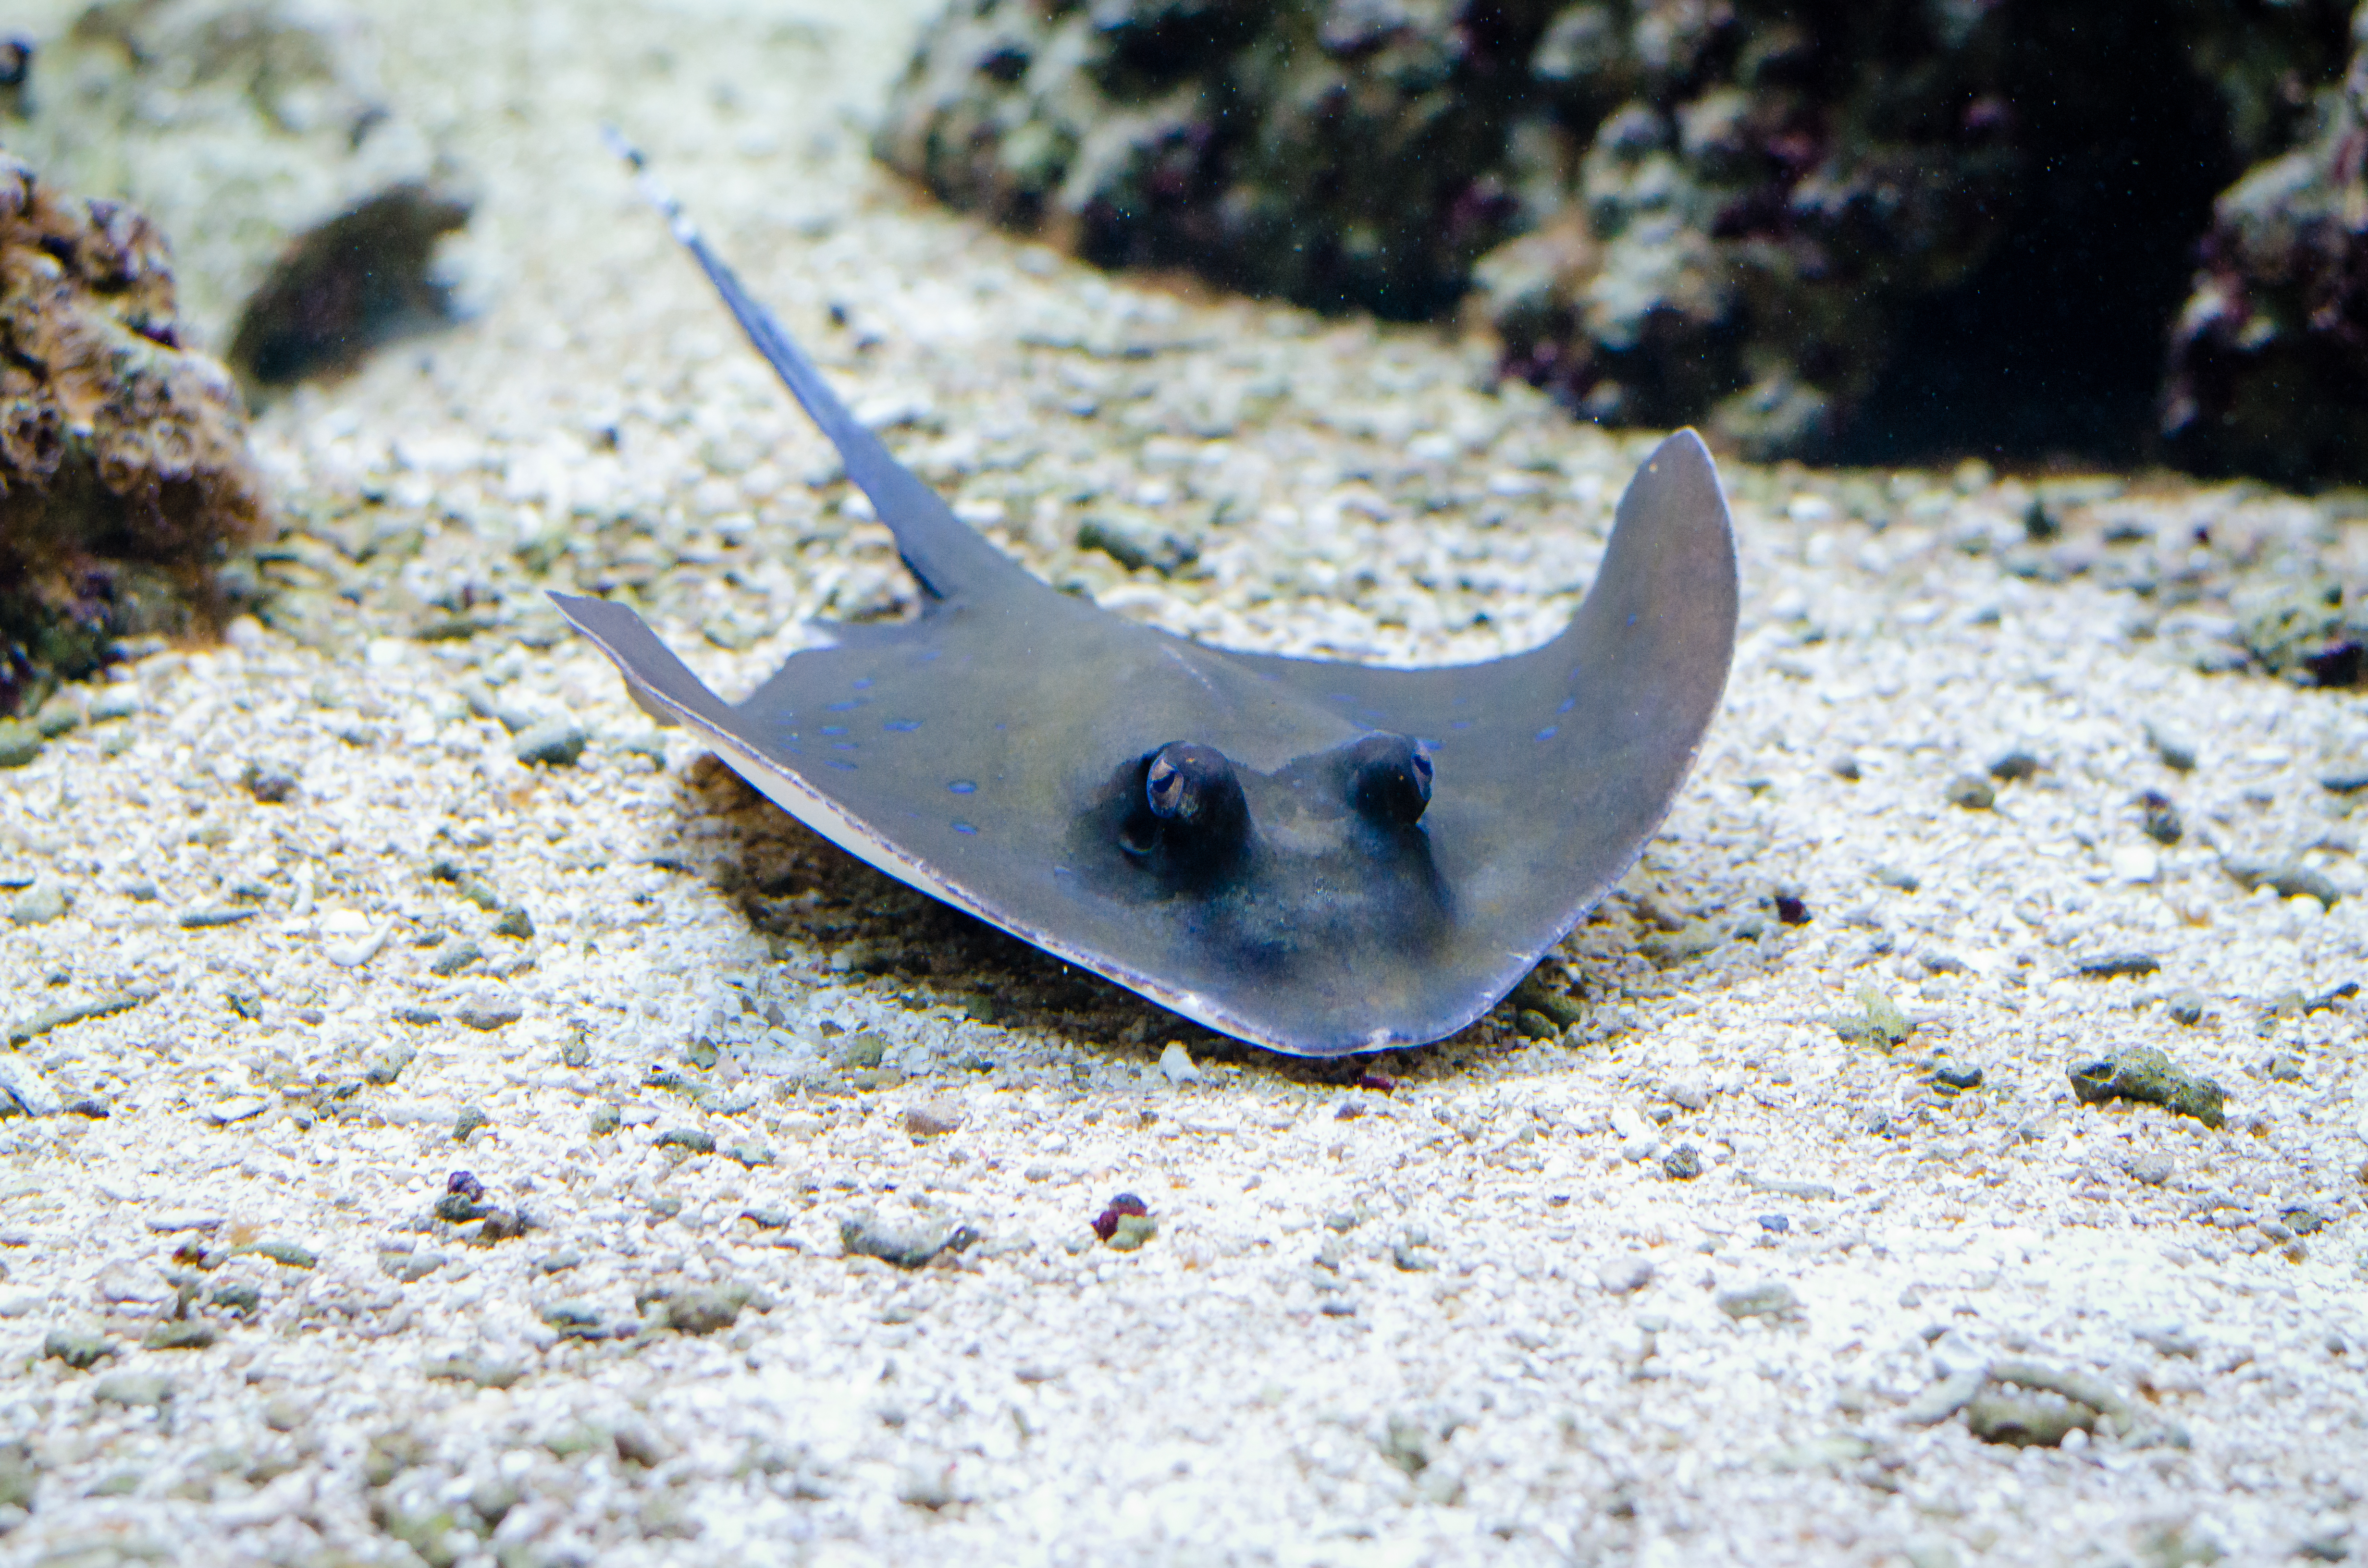
ray, skate, underwater, biology, fish, fauna, marine biology, rays and skates